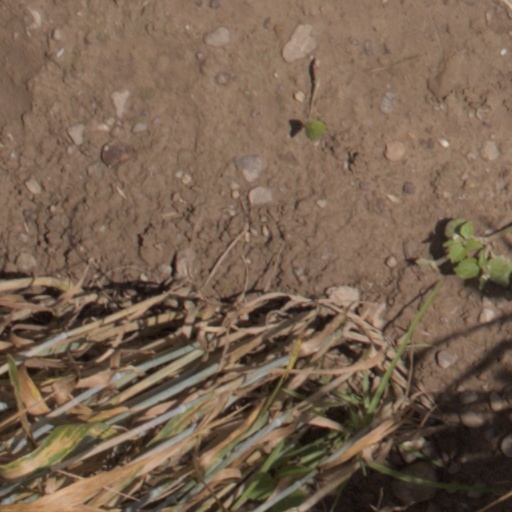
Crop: wheat